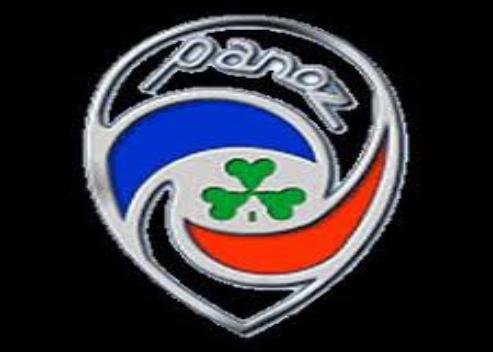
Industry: Clothes